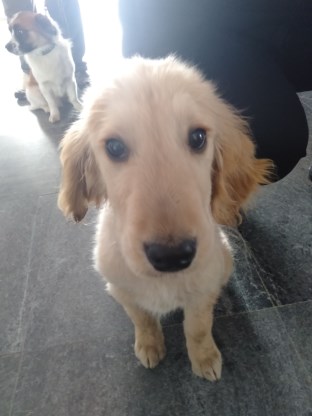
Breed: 5355-n000126-golden_retriever